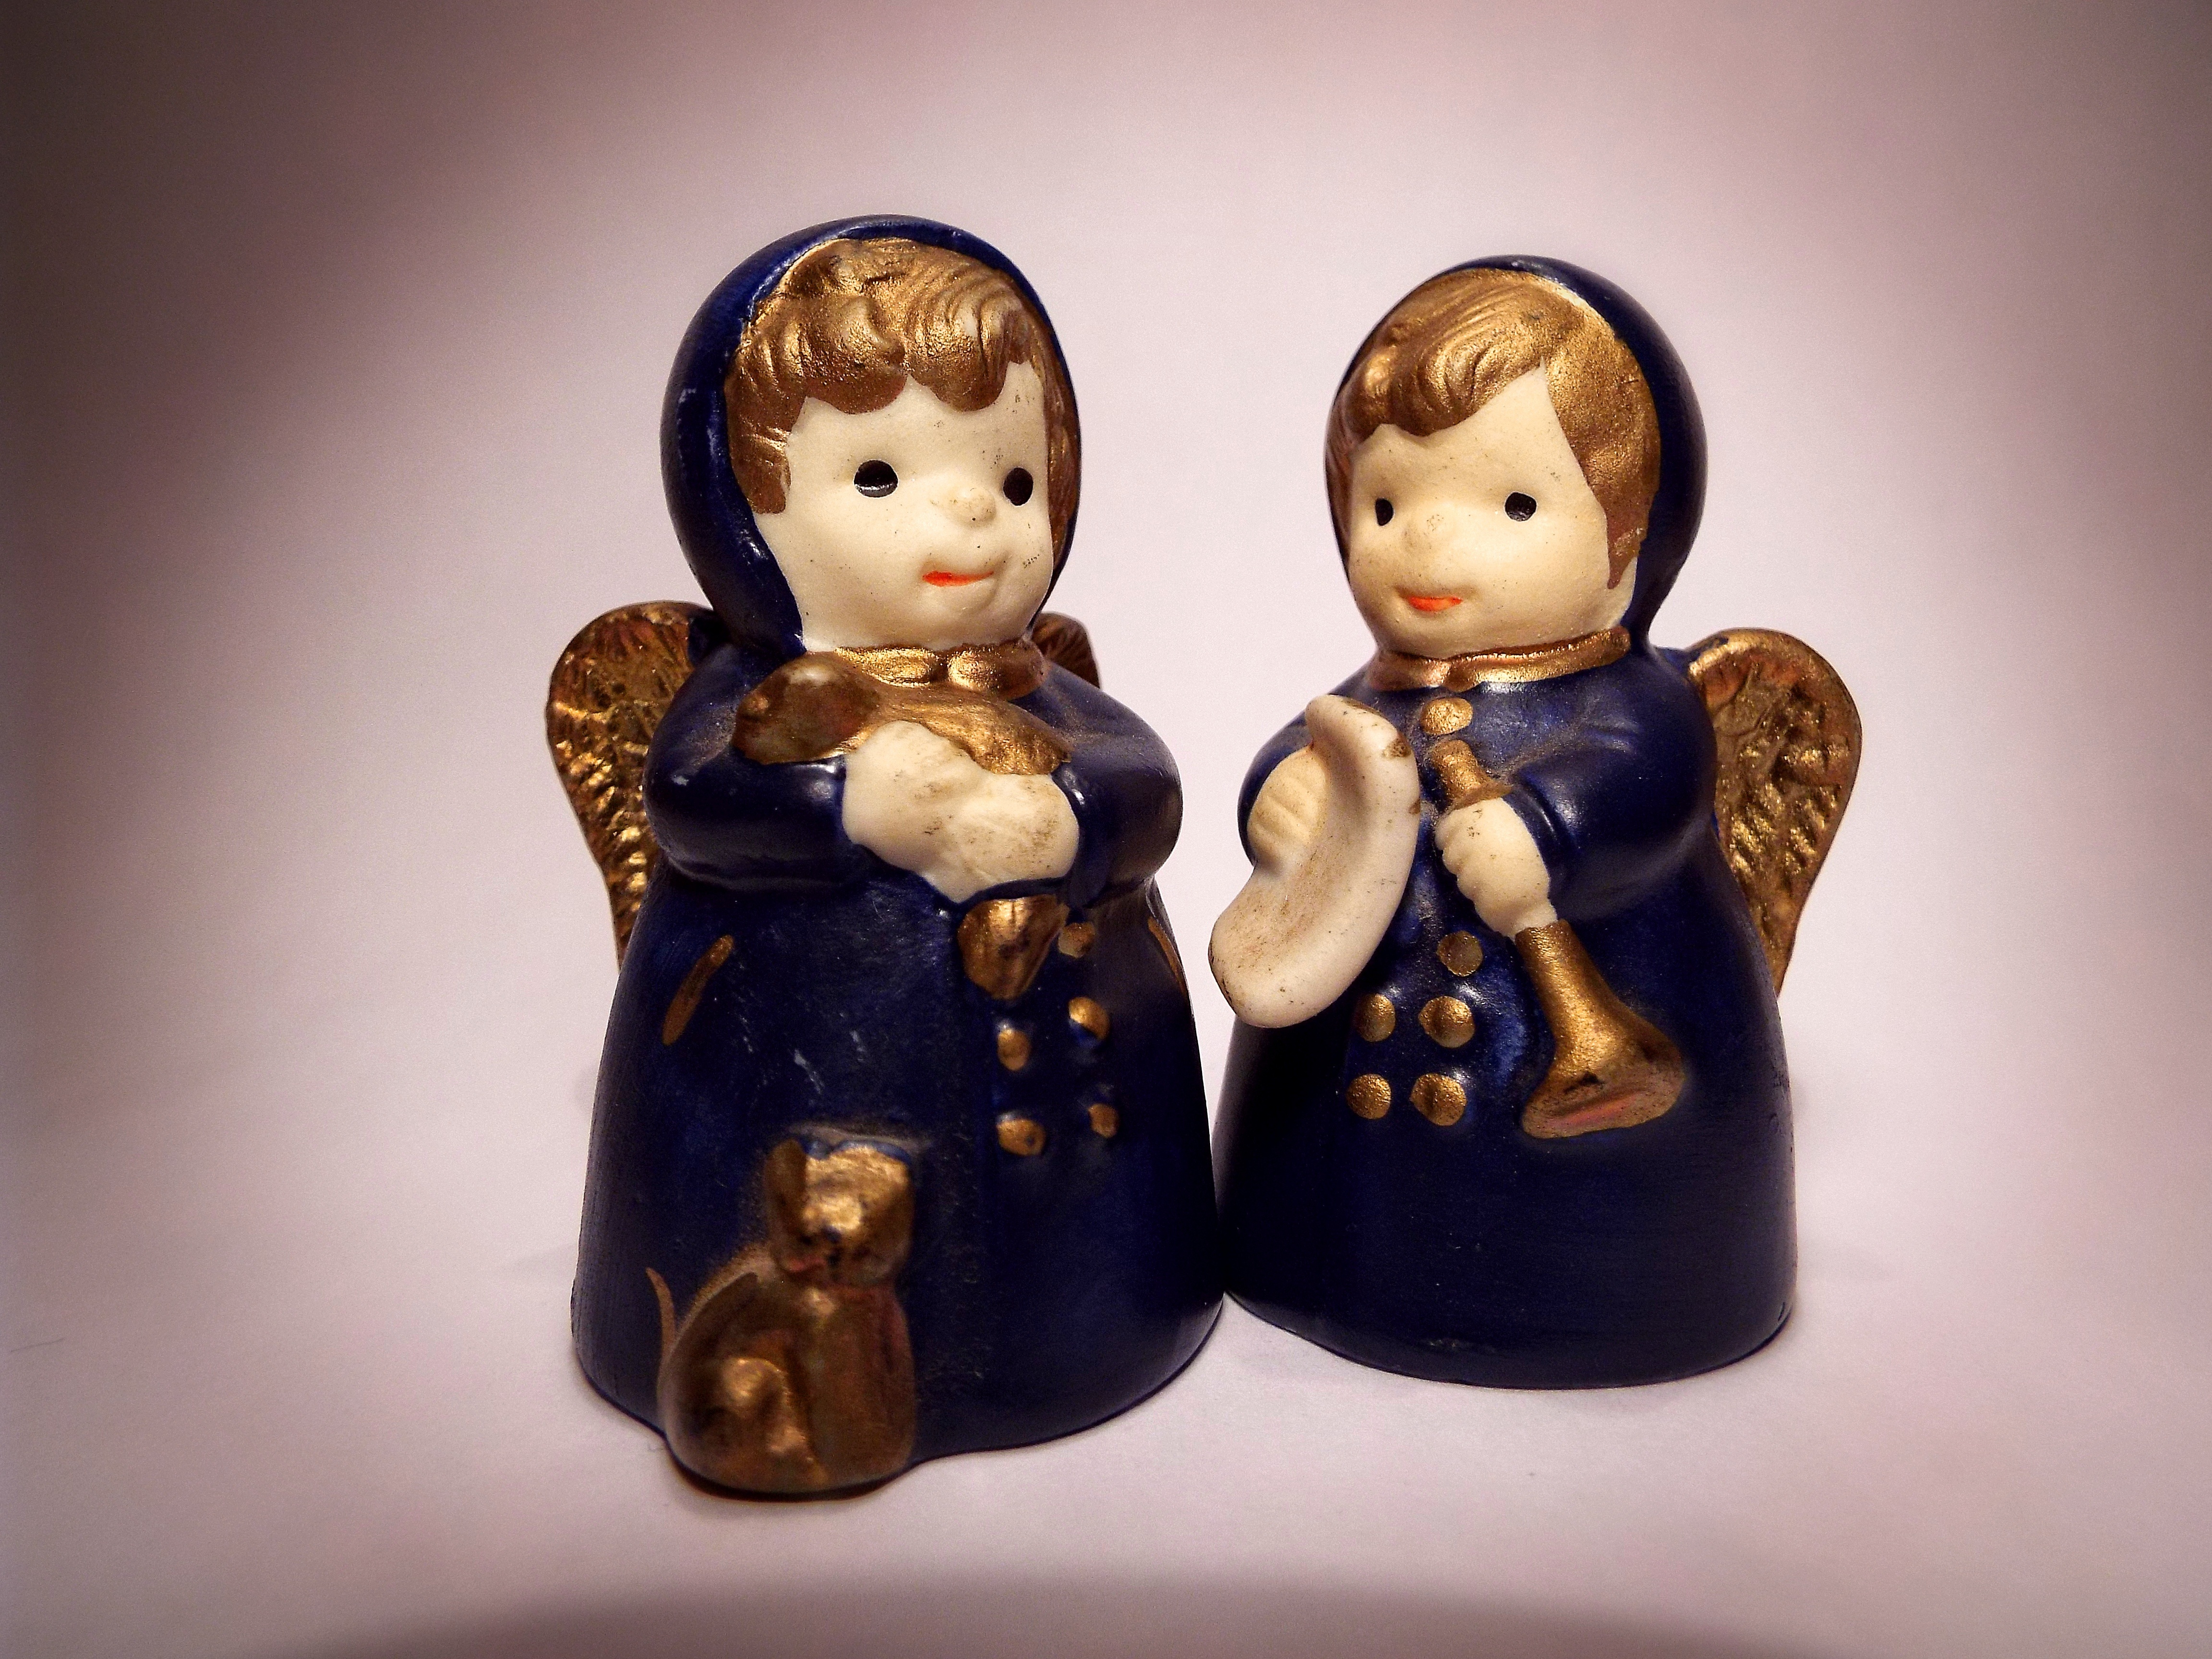
heaven, macro, holiday, blue, black, christmas, toy, doll, angel, art, gold, figurine, blue sweet angels